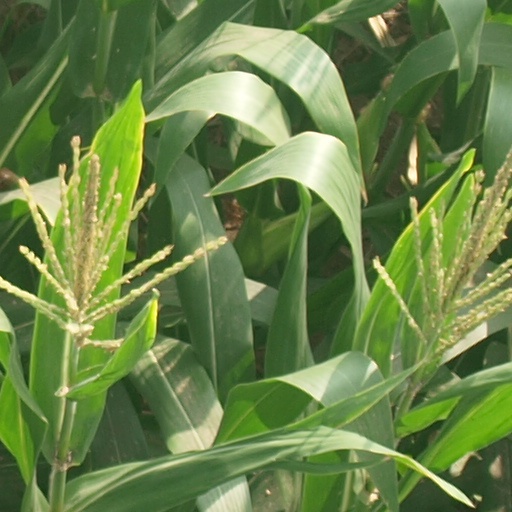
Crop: maize; corn